Maj. Joseph Griswold House

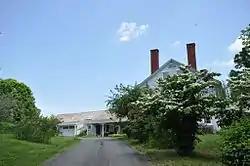

The Maj. Joseph Griswold House, also sometimes referred to as the Mary Lyon House, is a historic house on Upper Street in Buckland, Massachusetts. Built in 1818, it is one of the region's finest examples of residential Federal period architecture. It is further notable for its association with pioneering women's educator Mary Lyon, who operated a school here before establishing Mount Holyoke College. The house was listed on the National Register of Historic Places in 1972.